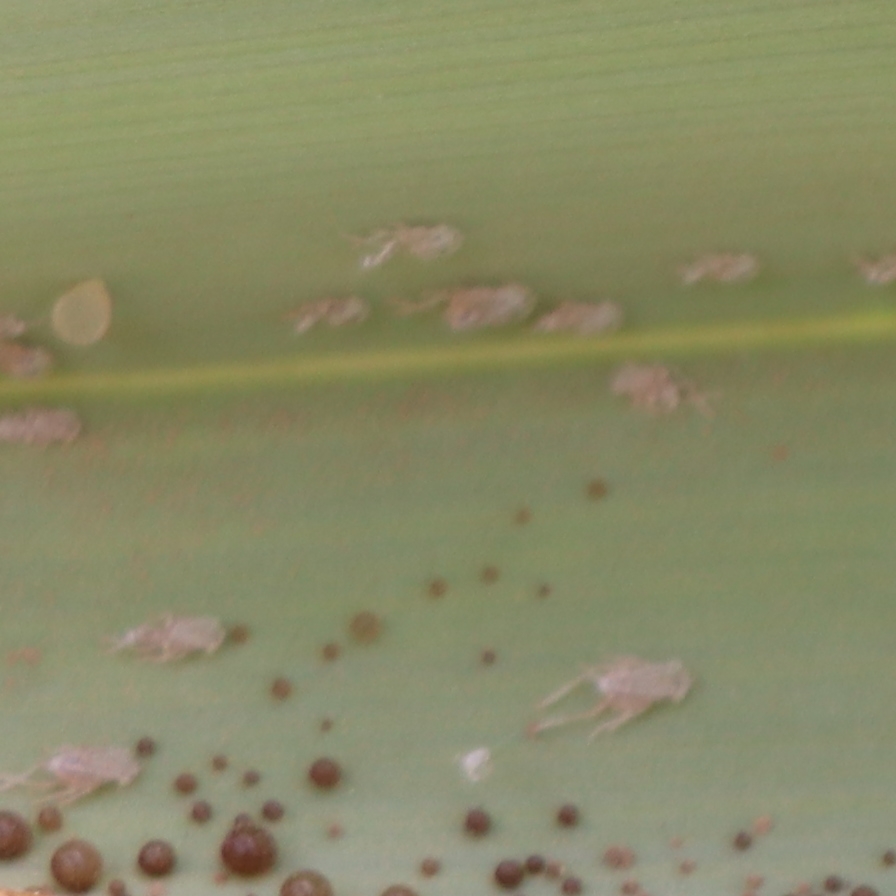
Label: Dubas